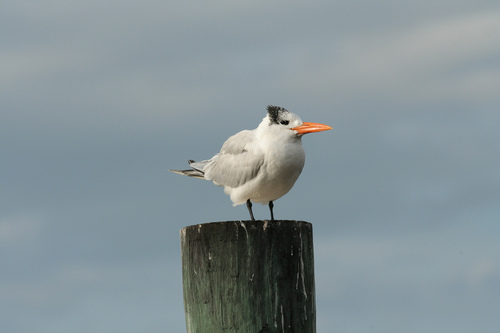
bird with white feathers, gray tipped tail feathers, and long orange beak.
this is a white and light gray bird that has a black crown and a yellow pointed beak.
bird has a sticking out black crown with an orange, shiny bill
this bird is white with black on its head and has a long, pointy beak.
this medium sized bird is white and has a large orange beak
this particular bird has an orange bill and black legsthe bird has a long orange bill that is straight, a puffy grey belly and black crown.
the bird is white with black tipped crown and tail, and black feet and eyes with a long bright orange beak.
this bird has a long pointed orange bill, with a white body.
a bird with a white belly, breast and back, the bill is orange, long and pointed
Species: Elegant Tern